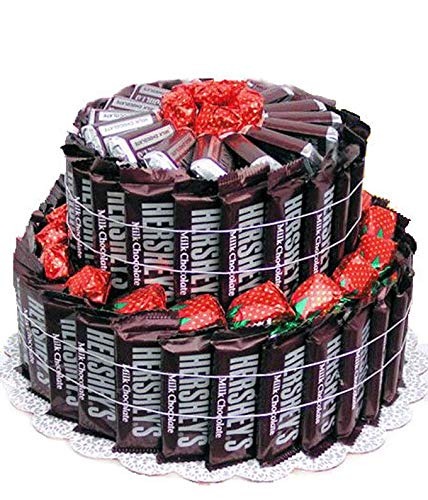
Item Name: From You Flowers - Ultimate Milk Chocolate Cake for Birthday, Anniversary, Get Well, Congratulations, Thank You, All Occasions
Bullet Point 1: Includes: Fun Sized and Mini Candy Bars (as shown in photo), Strawberry Hard Candies, Cake Design
Bullet Point 2: For maximum freshness, all orders are delivered directly to your recipient's doorstep. Arrival date can be confirmed during checkout.
Bullet Point 3: Packed to order gift delivery. Packaged in a gift box.
Bullet Point 4: Send Happiness. Let us help you send happiness to loved ones with our extensive gifting selections.
Bullet Point 5: To include a personalized message, check the box labeled 'This is a gift' in your cart or at checkout.
Product Description: Nothing is better than the original, the classic. For their Birthday this year send them the ULTIMATE Hershey Birthday Cake. This is a one of a kind gift. An amazing cake shaped candy bouquet made entirely of Hershey Chocolate Bars. Give them a gift that they won't soon forget and are sure to enjoy. Includes: Fun Sized Chocolate Bars Hard Candies Cake Design Card Message
Value: 1.0
Unit: Count

Price: 104.97